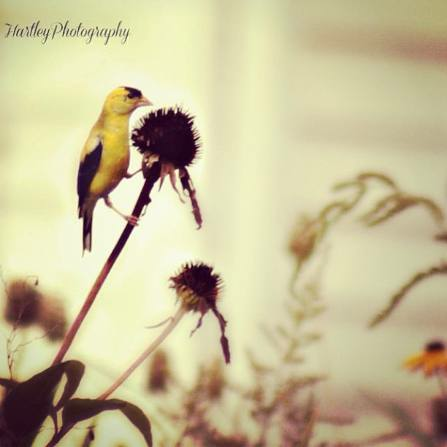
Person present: No